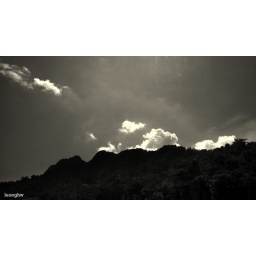
black &amp;amp; white landscape of the North South Highway in Malaysia. time taken: around 11am. date: 28 Nov 2009.